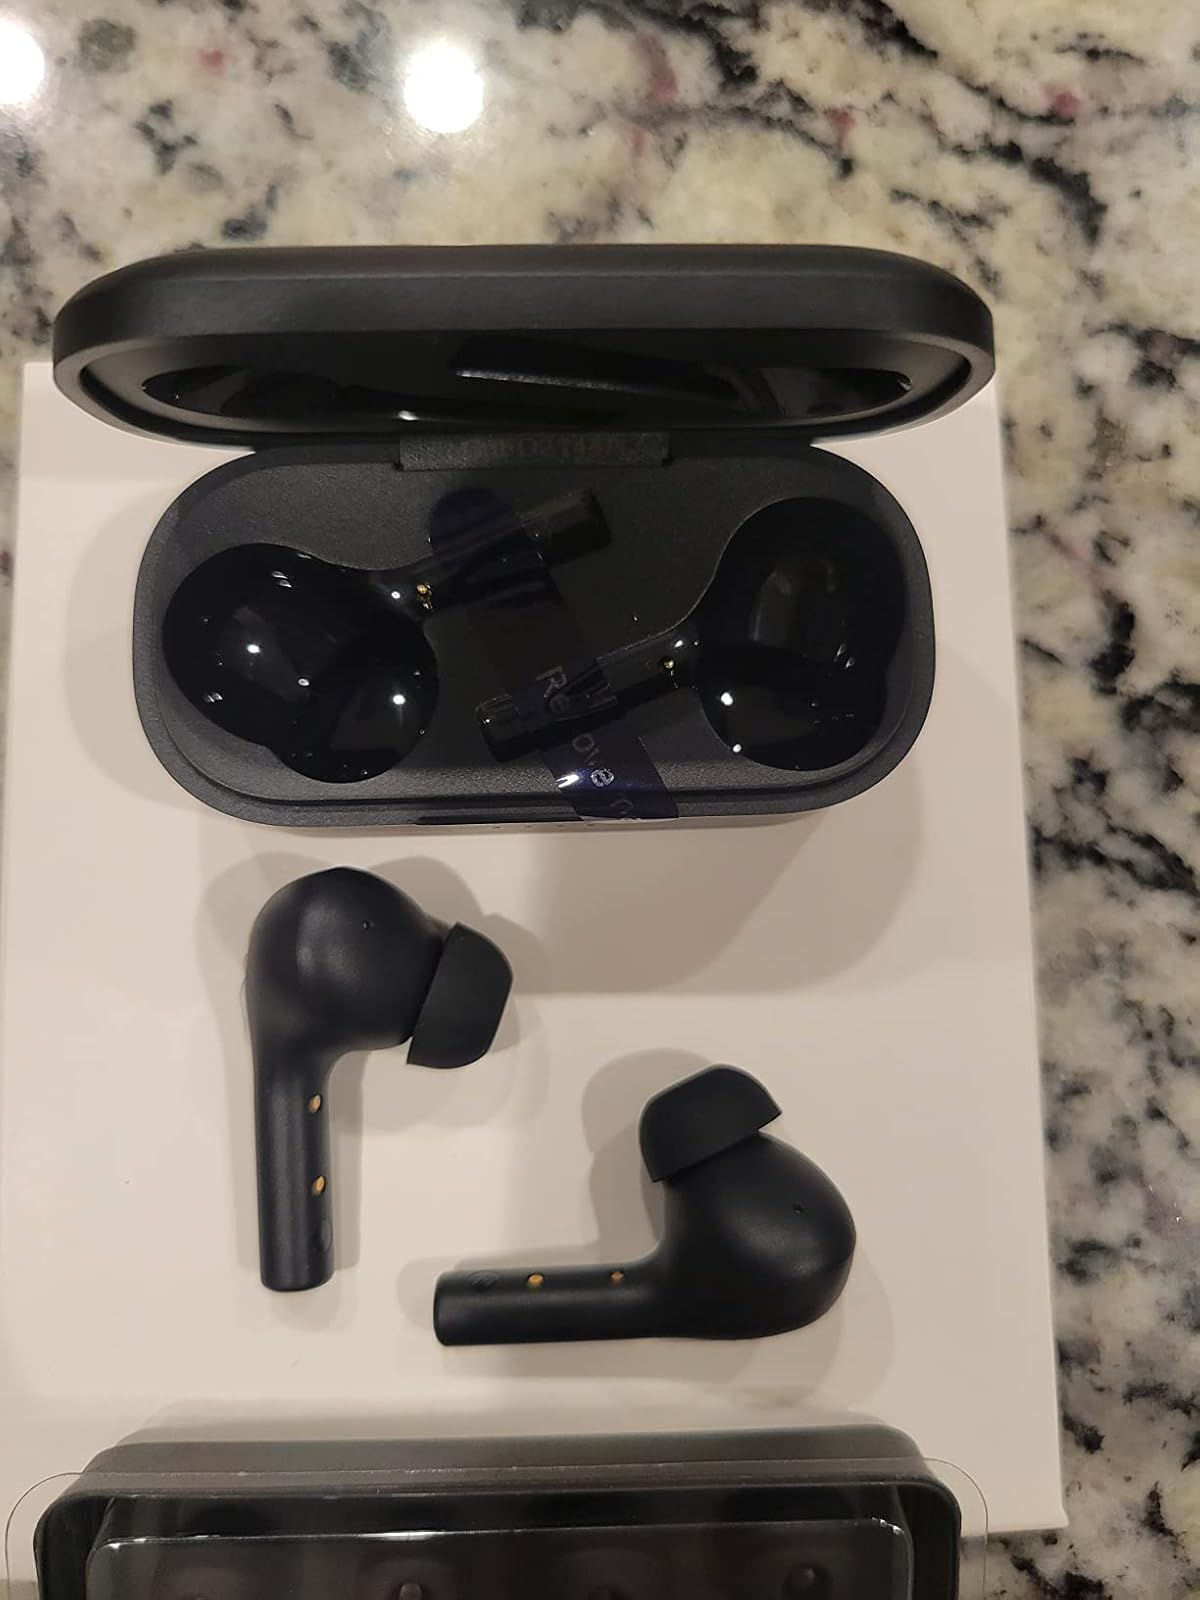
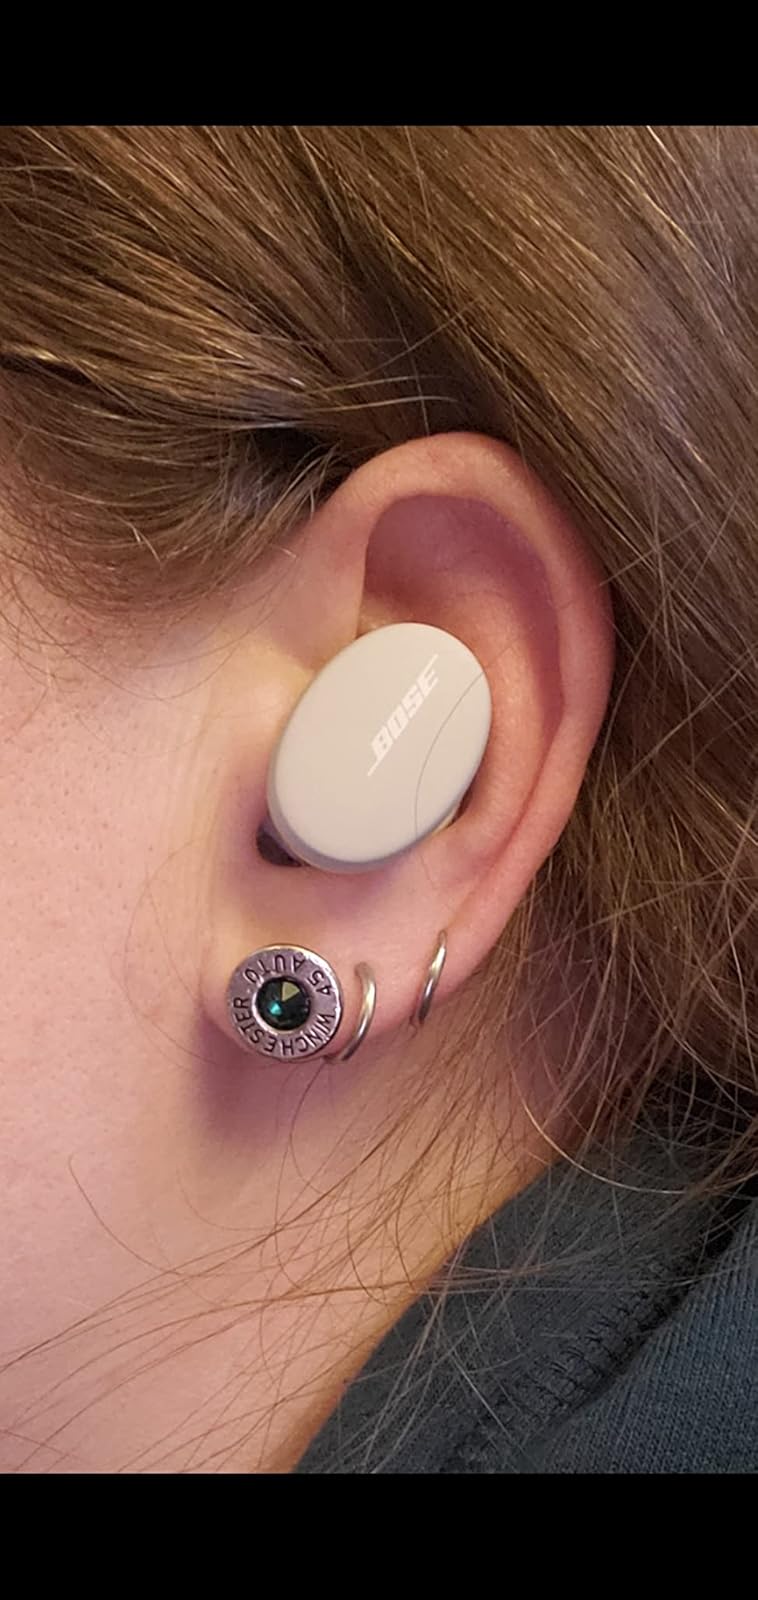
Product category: earbuds
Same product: no